Compton Dando

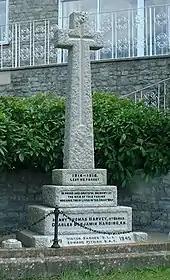
War Memorial in Compton Dando

Compton Dando is part of the Saltford Ward which is represented by two councillors on the unitary authority of Bath and North East Somerset which was created in 1996, as established by the Local Government Act 1992. It provides a single tier of local government with responsibility for almost all local government functions within its area including local planning and building control, local roads, council housing, environmental health, markets and fairs, refuse collection, recycling, cemeteries, crematoria, leisure services, parks, and tourism. They are also responsible for education, social services, libraries, main roads, public transport, trading standards, waste disposal and strategic planning, although fire, police and ambulance services are provided jointly with other authorities through the Avon Fire and Rescue Service, Avon and Somerset Constabulary and the Great Western Ambulance Service.